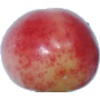
Label: Cherry Rainier 1